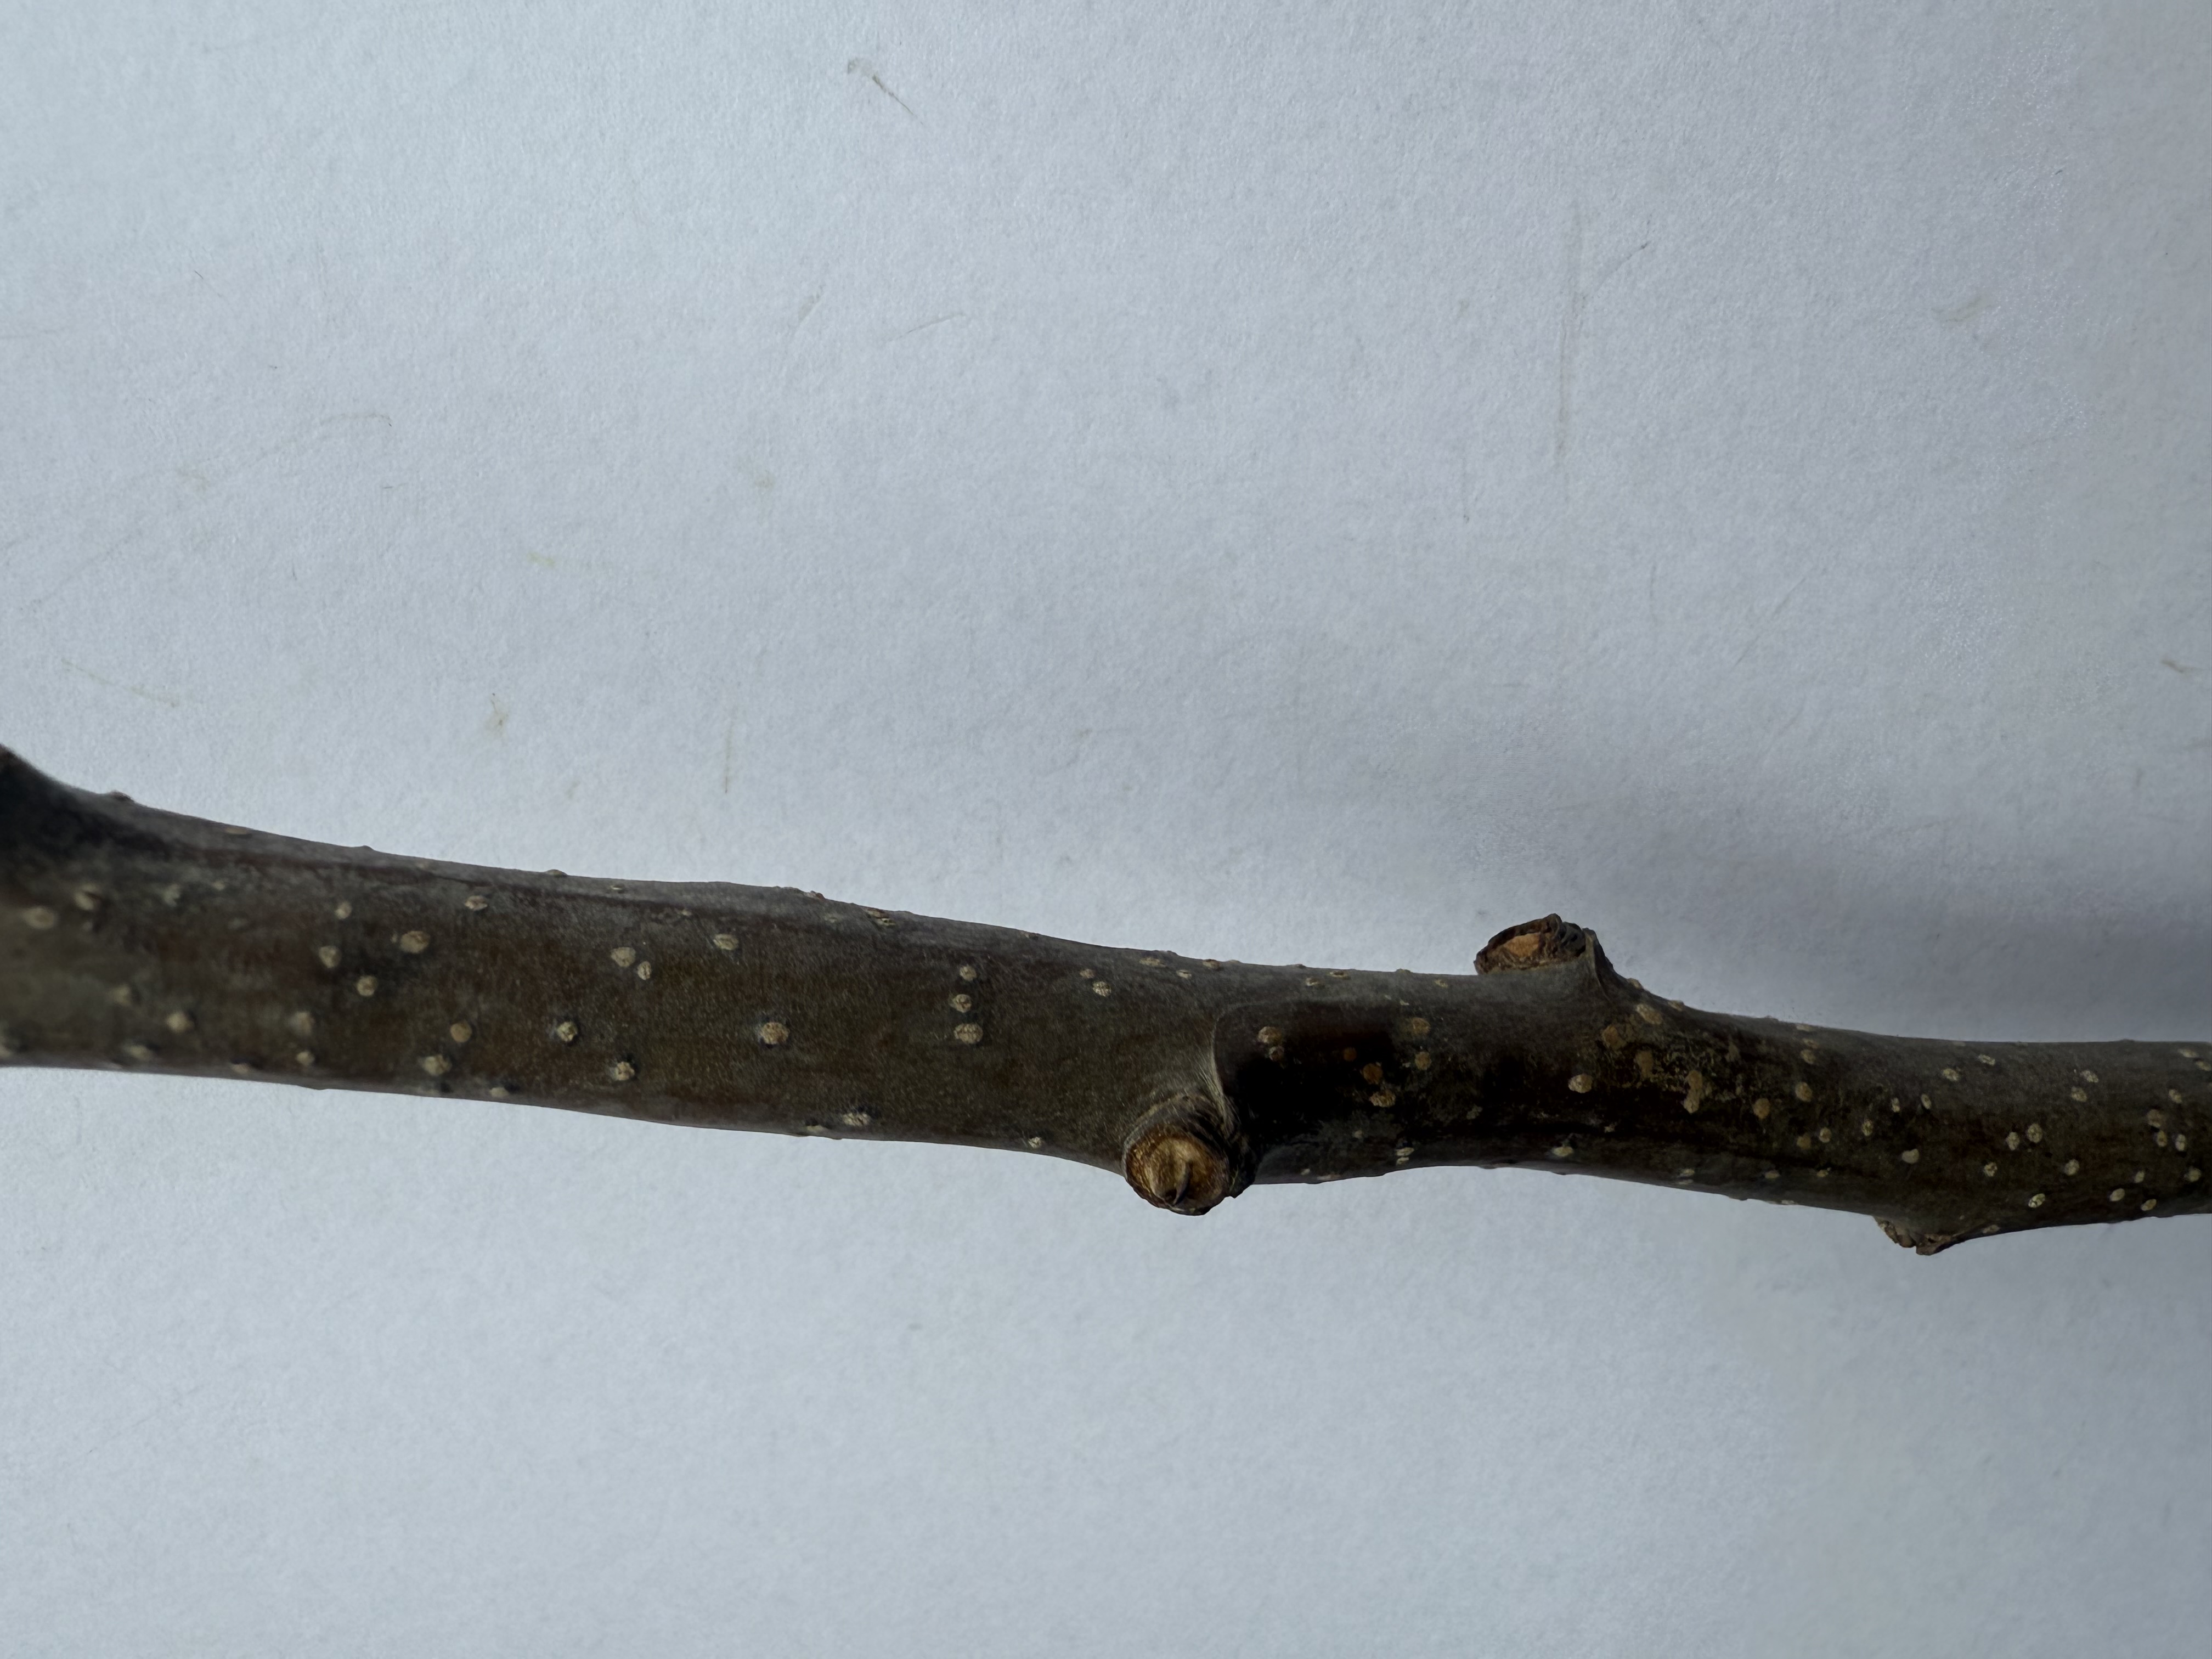
Variety: Nashi Pear